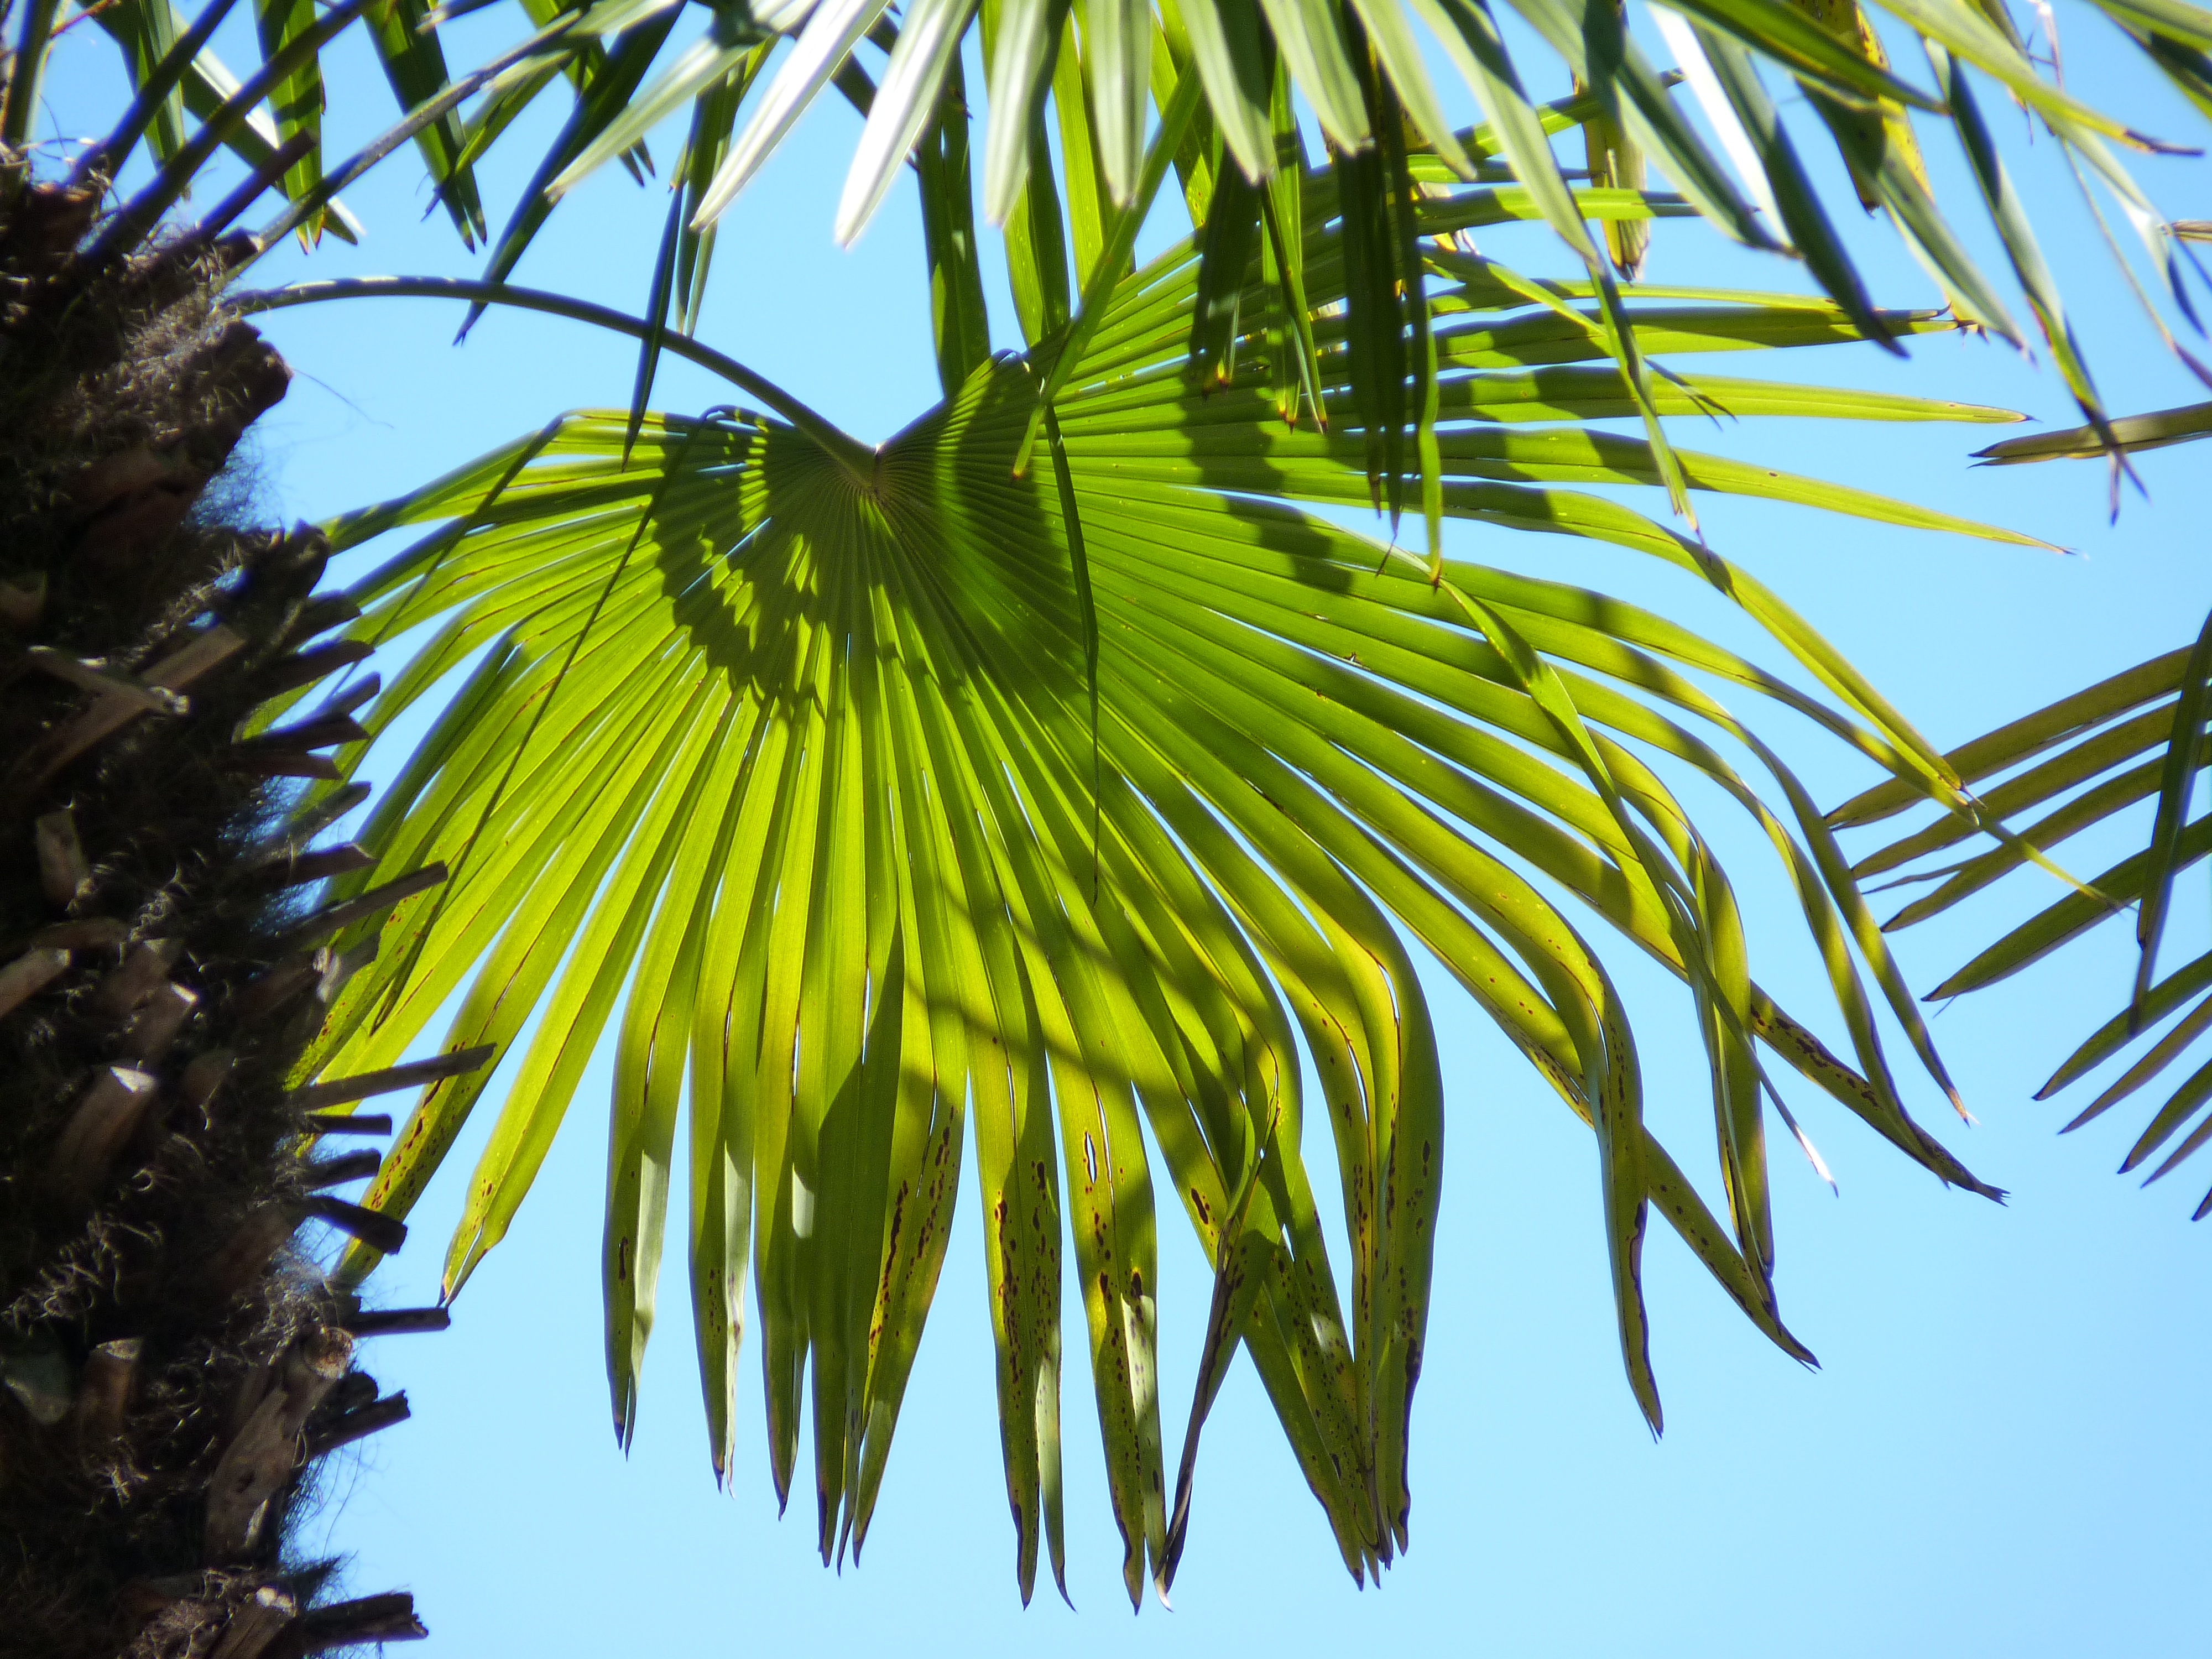
tree, branch, structure, plant, sky, sun, sunlight, texture, leaf, flower, green, palm, tropical, holiday, botany, chlorophyll, flora, leaves, tropics, flowering plant, wedel, palm leaves, palm leaf, palm fronds, biodata, young palm tree, woody plant, land plant, arecales, palm family, borassus flabellifer